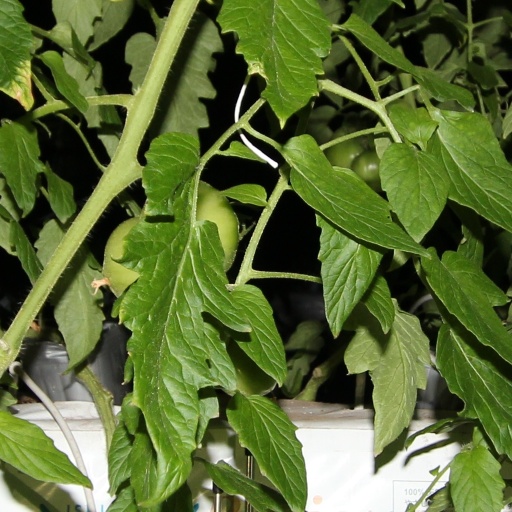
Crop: tomato